Flag of Westmorland

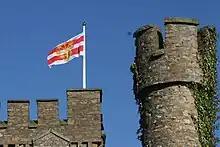
The flag flying at Augill Castle, Kirkby Stephen

The design has been registered with the Flag Institute, a charity which promotes vexillology, by the Westmorland Association. The MP for Westmorland and Lonsdale Tim Farron said: